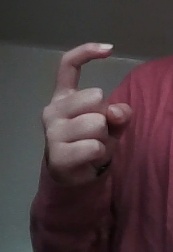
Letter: ra